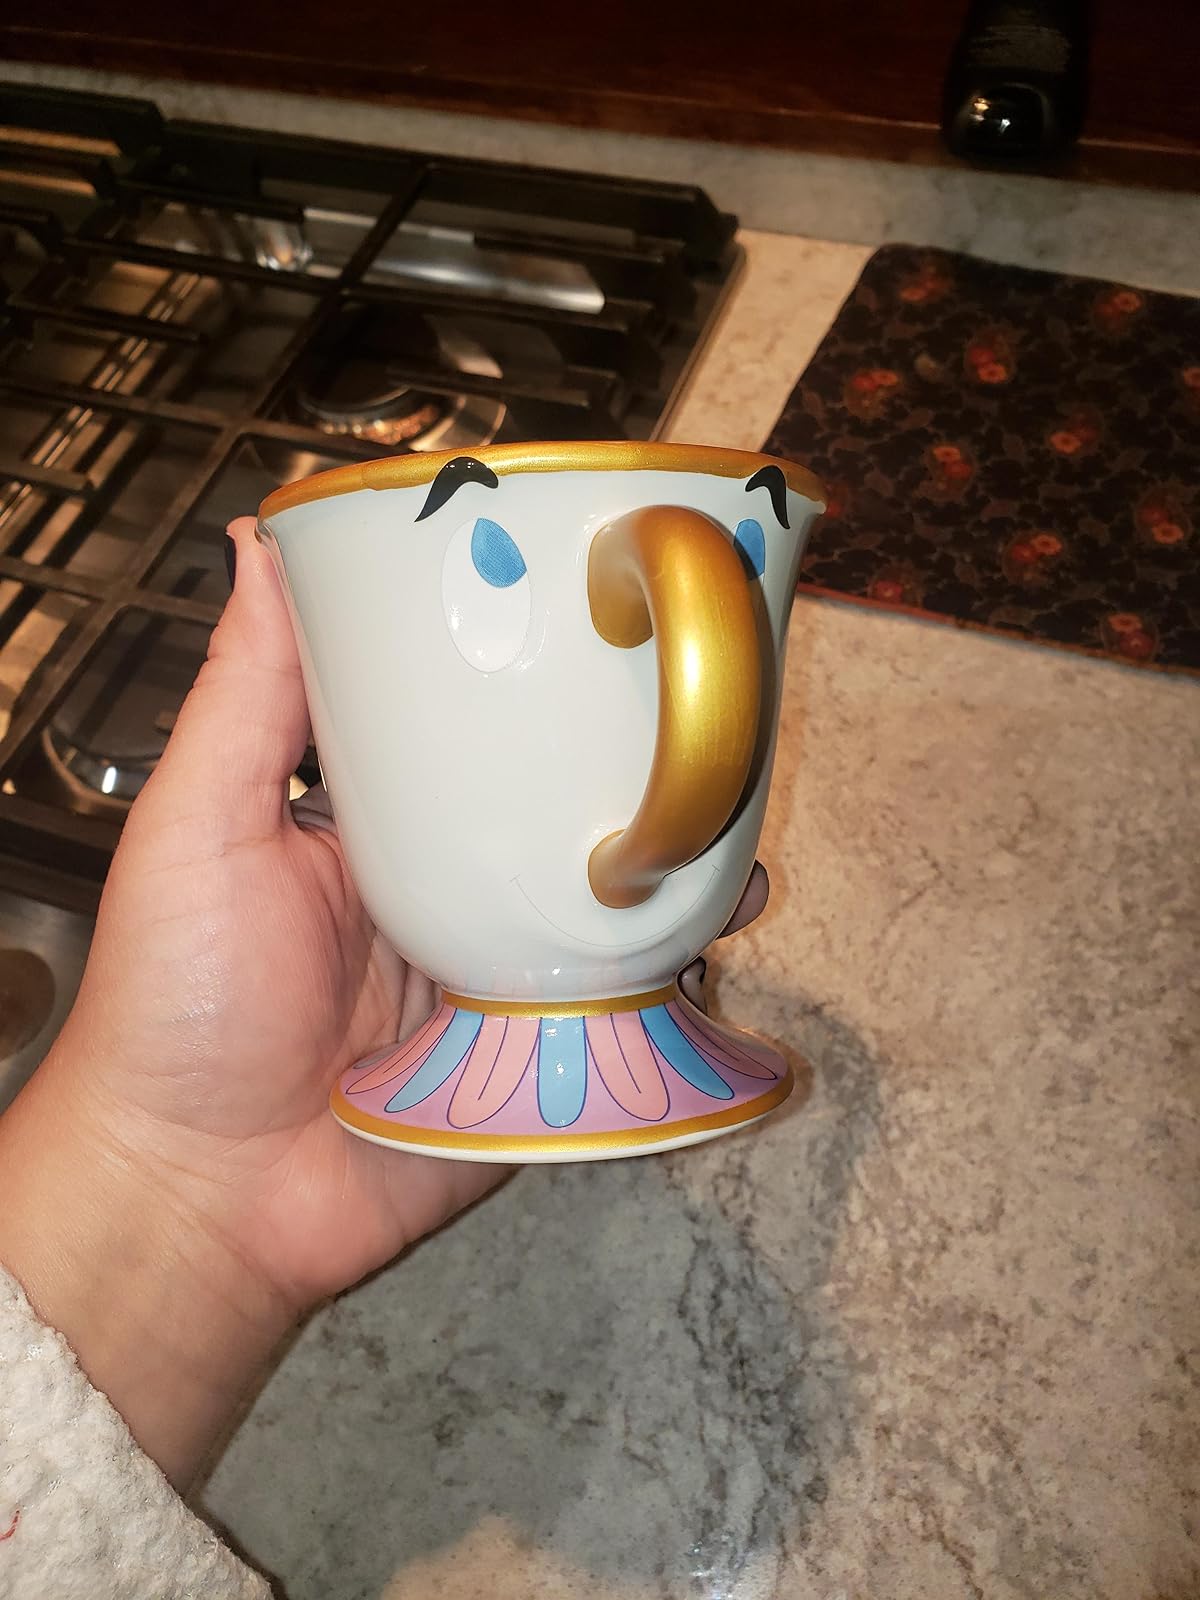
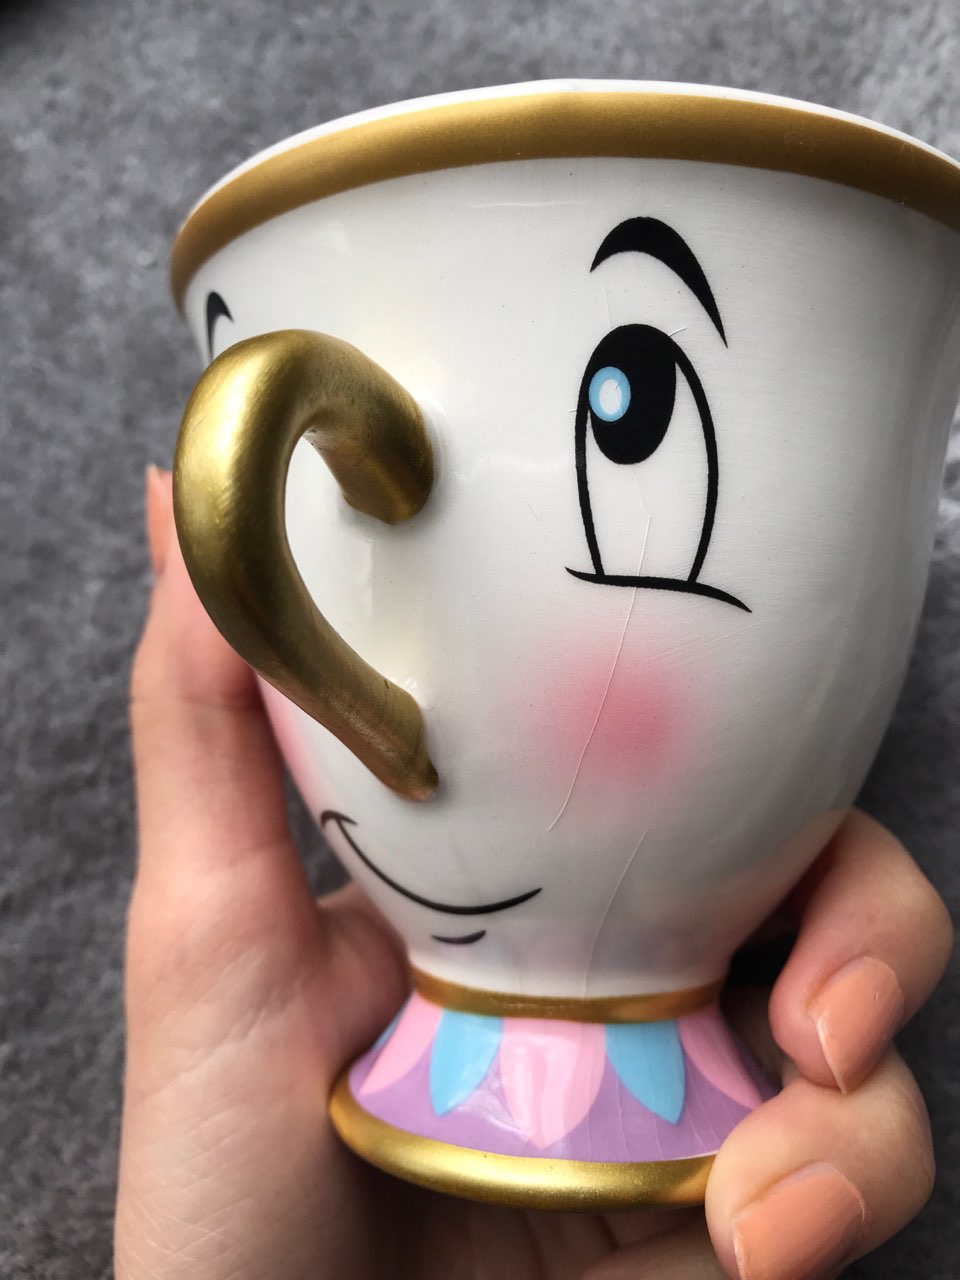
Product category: items_mug
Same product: no